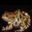
Label: frog